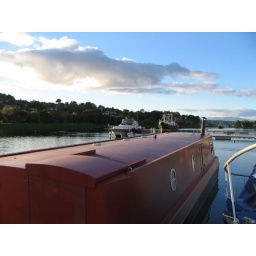
Looks great from this distance, no sign of the big dods of bird shite left by my avian friends.